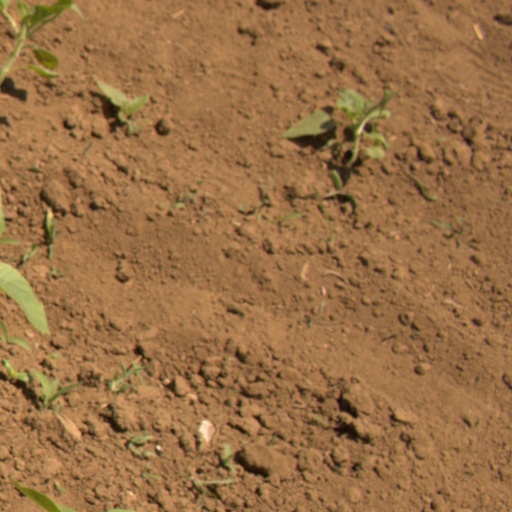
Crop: Jerusalem artichoke